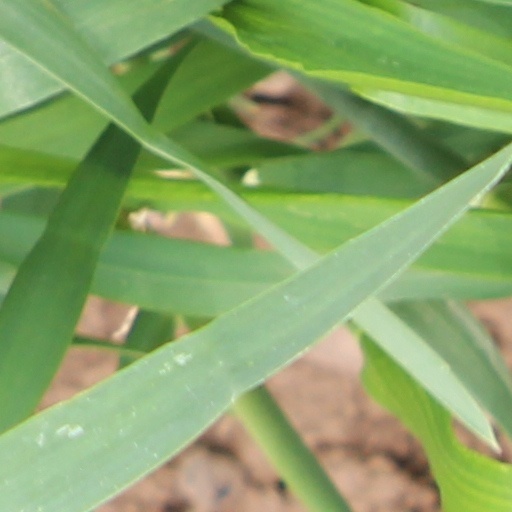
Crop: wheat